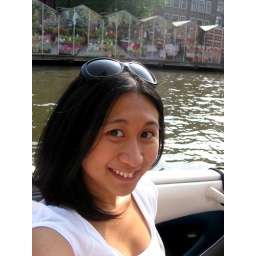
Hanging out near the flower market (Bloemenmarkt)